Law enforcement in Indonesia

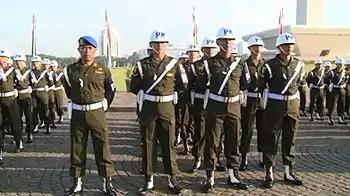
Indonesian military policemen

In Indonesia, the Military Police Command (Indonesian: Pusat Polisi Militer TNI abbreviated "Puspom TNI") is the only institution which has authority to conduct law enforcement towards active members of the Indonesian Military, it is an institution which is directly under the auspices of the Indonesian National Armed Forces Headquarters ("Mabes TNI") which heads the three Military Police corps which are the: